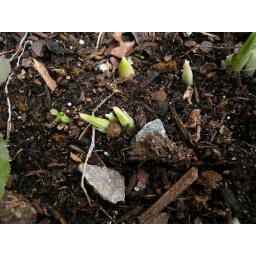
Bubs in blue box